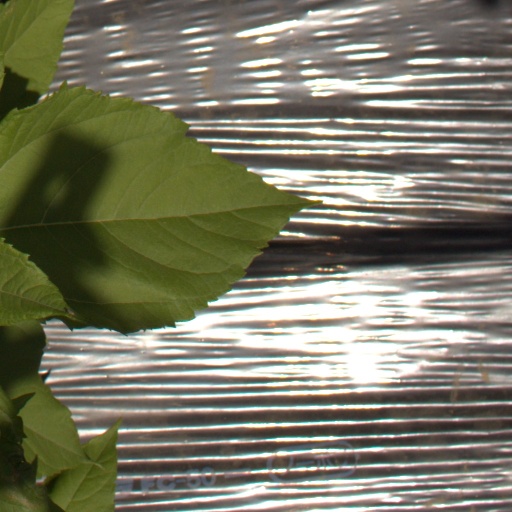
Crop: Jerusalem artichoke